Environmental impacts of lithium-ion batteries

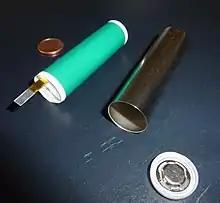
Disassembly of a lithium-ion cell showing internal structure

Lithium batteries are batteries that use lithium as an anode. This type of battery is also referred to as a lithium-ion battery and is most commonly used for electric vehicles and electronics.